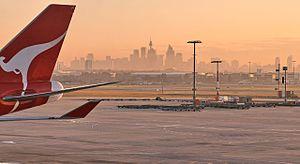
Sydney est la ville la plus peuplée d'Australie et du continent océanien, ainsi que la capitale de l'État de Nouvelle-Galles du Sud. Elle est située dans le Sud-Est du pays, sur les rives de la mer de Tasman. Avec une aire urbaine comprenant, en 2016, une population de 5,25 millions d'habitants sur près de 12 300 km², Sydney se place devant Melbourne et Brisbane pour ce qui est du nombre d'habitants. Ses habitants s'appellent les Sydneyites ou Sydneysiders en anglais et les Sydnéens en français.